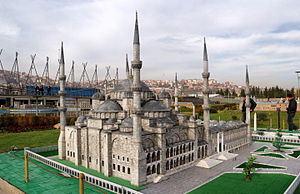
Miniatürk
Model af Sultan Ahmets Moske i Miniatürk.
Miniatürk er en miniaturepark i den tyrkiske by Istanbul på den europæiske side i bydelen Beyoğlu. Med et areal på seks hektar hører den til verdens største af sin slags.